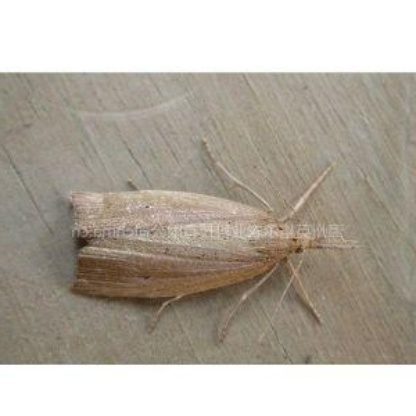
Nhãn: Sâu đục thân (Sọc nâu )( Chilo suppressalis )